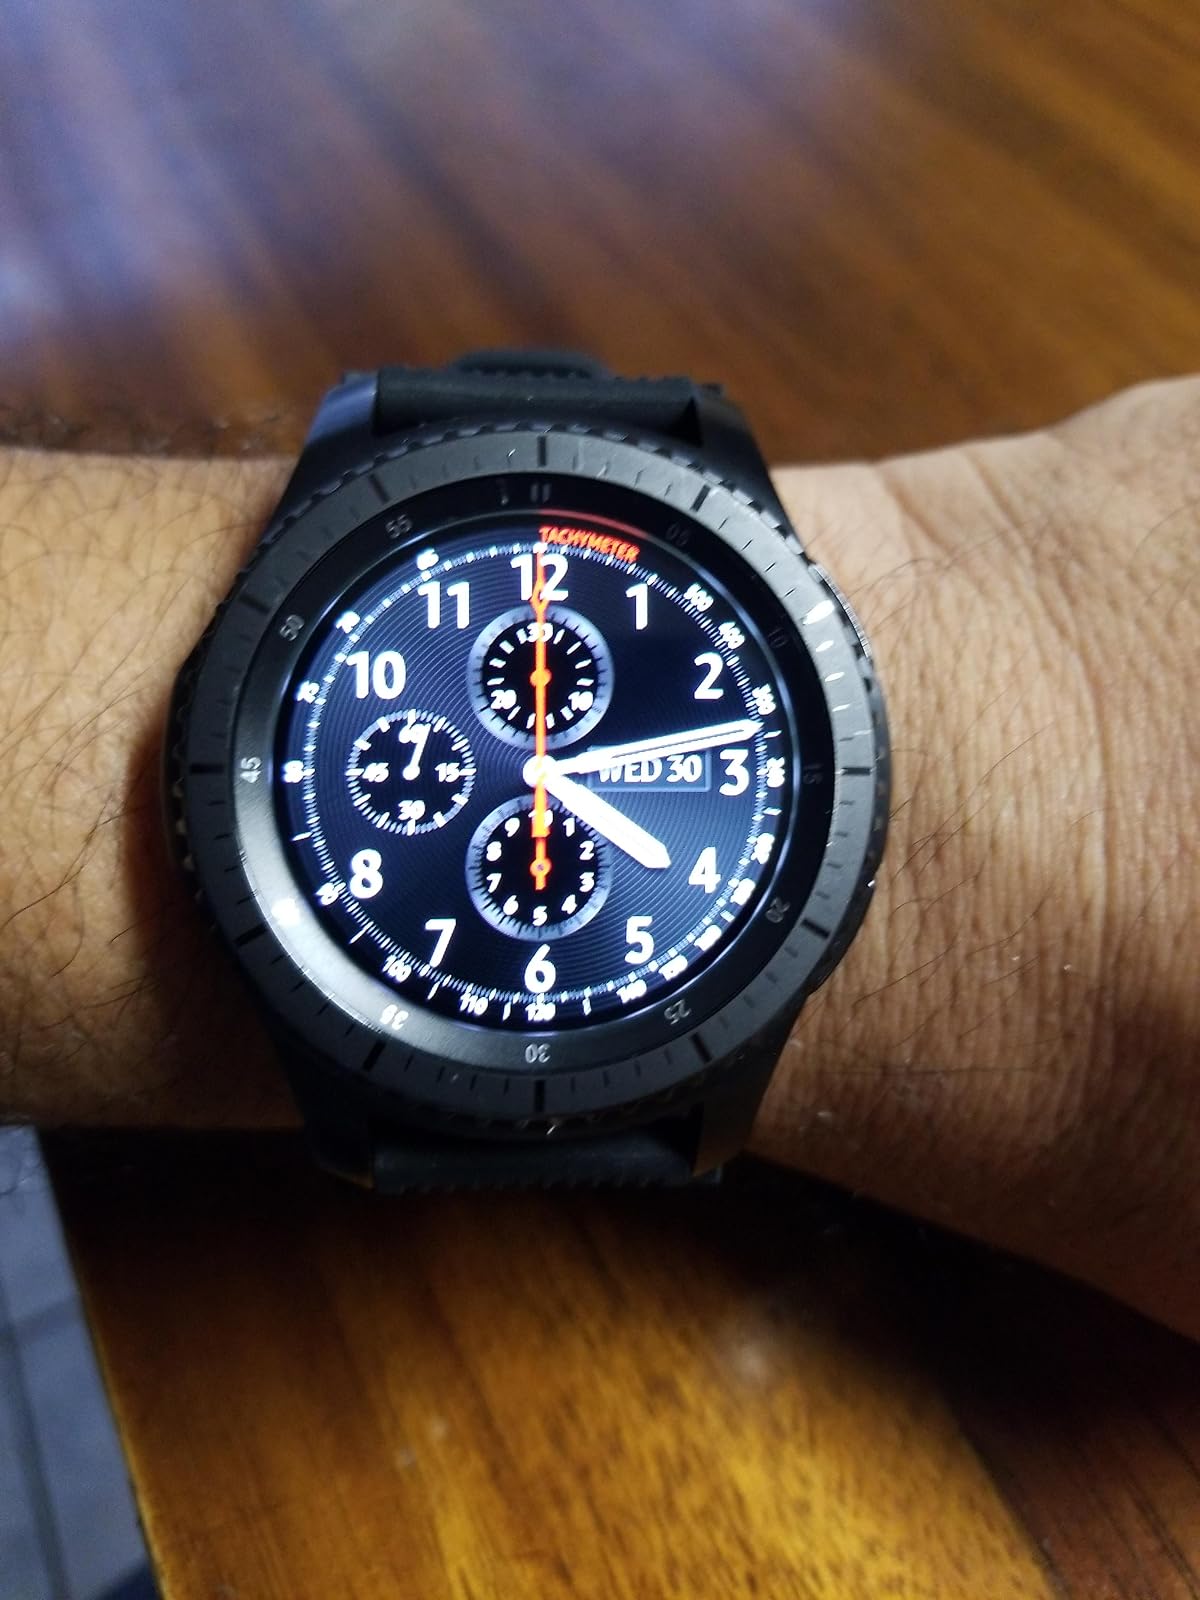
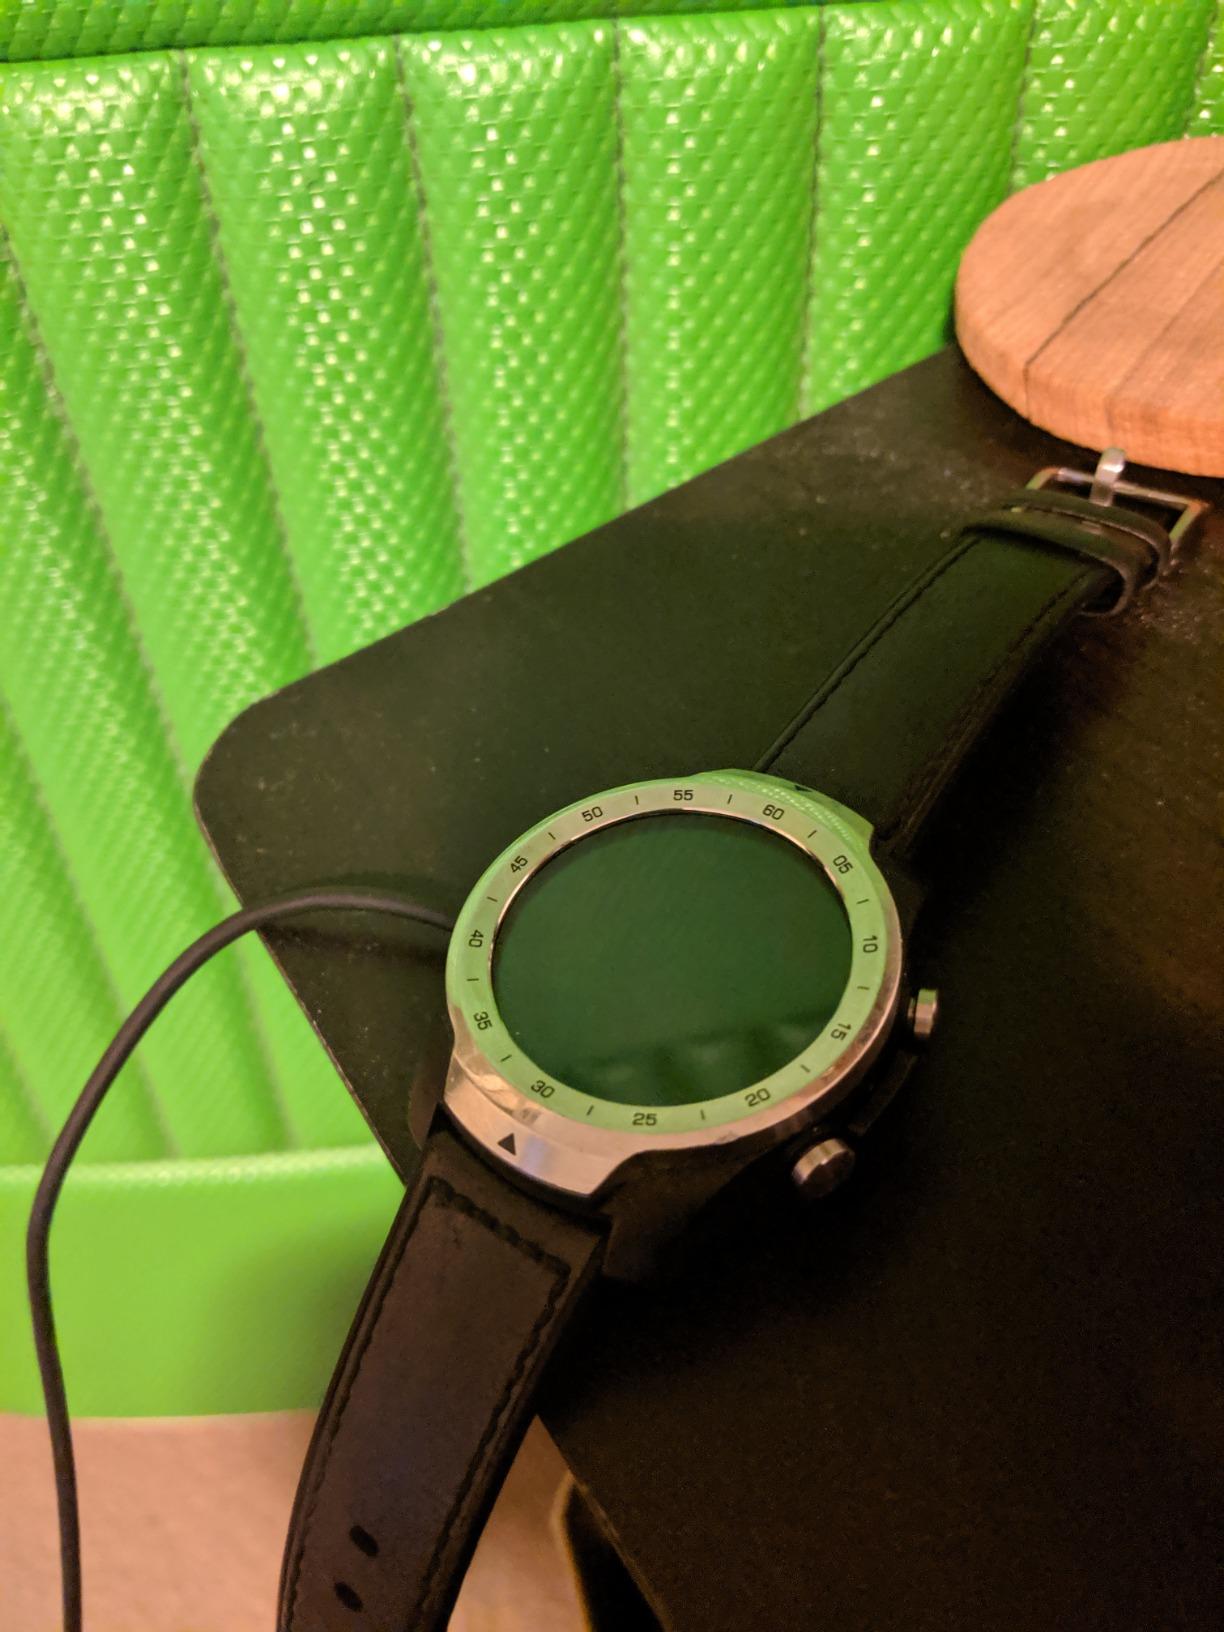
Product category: smartwatch
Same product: no